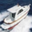
Label: ship